South German Railway Company

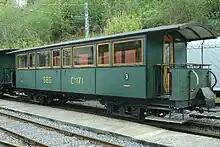
Coach C 171 of the Süddeutsche Eisenbahn-Gesellschaft at the Blonay–Chamby heritage railway

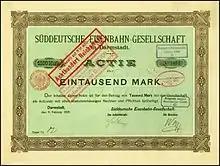
Share of the Süddeutsche Eisenbahn-Gesellschaft, issued 1895

The South German Railway Company ("Süddeutsche Eisenbahn-Gesellschaft AG") or SEG was founded on 11 February 1895, in Darmstadt by the railway entrepreneur, Herrmann Bachstein, and several bank managers.